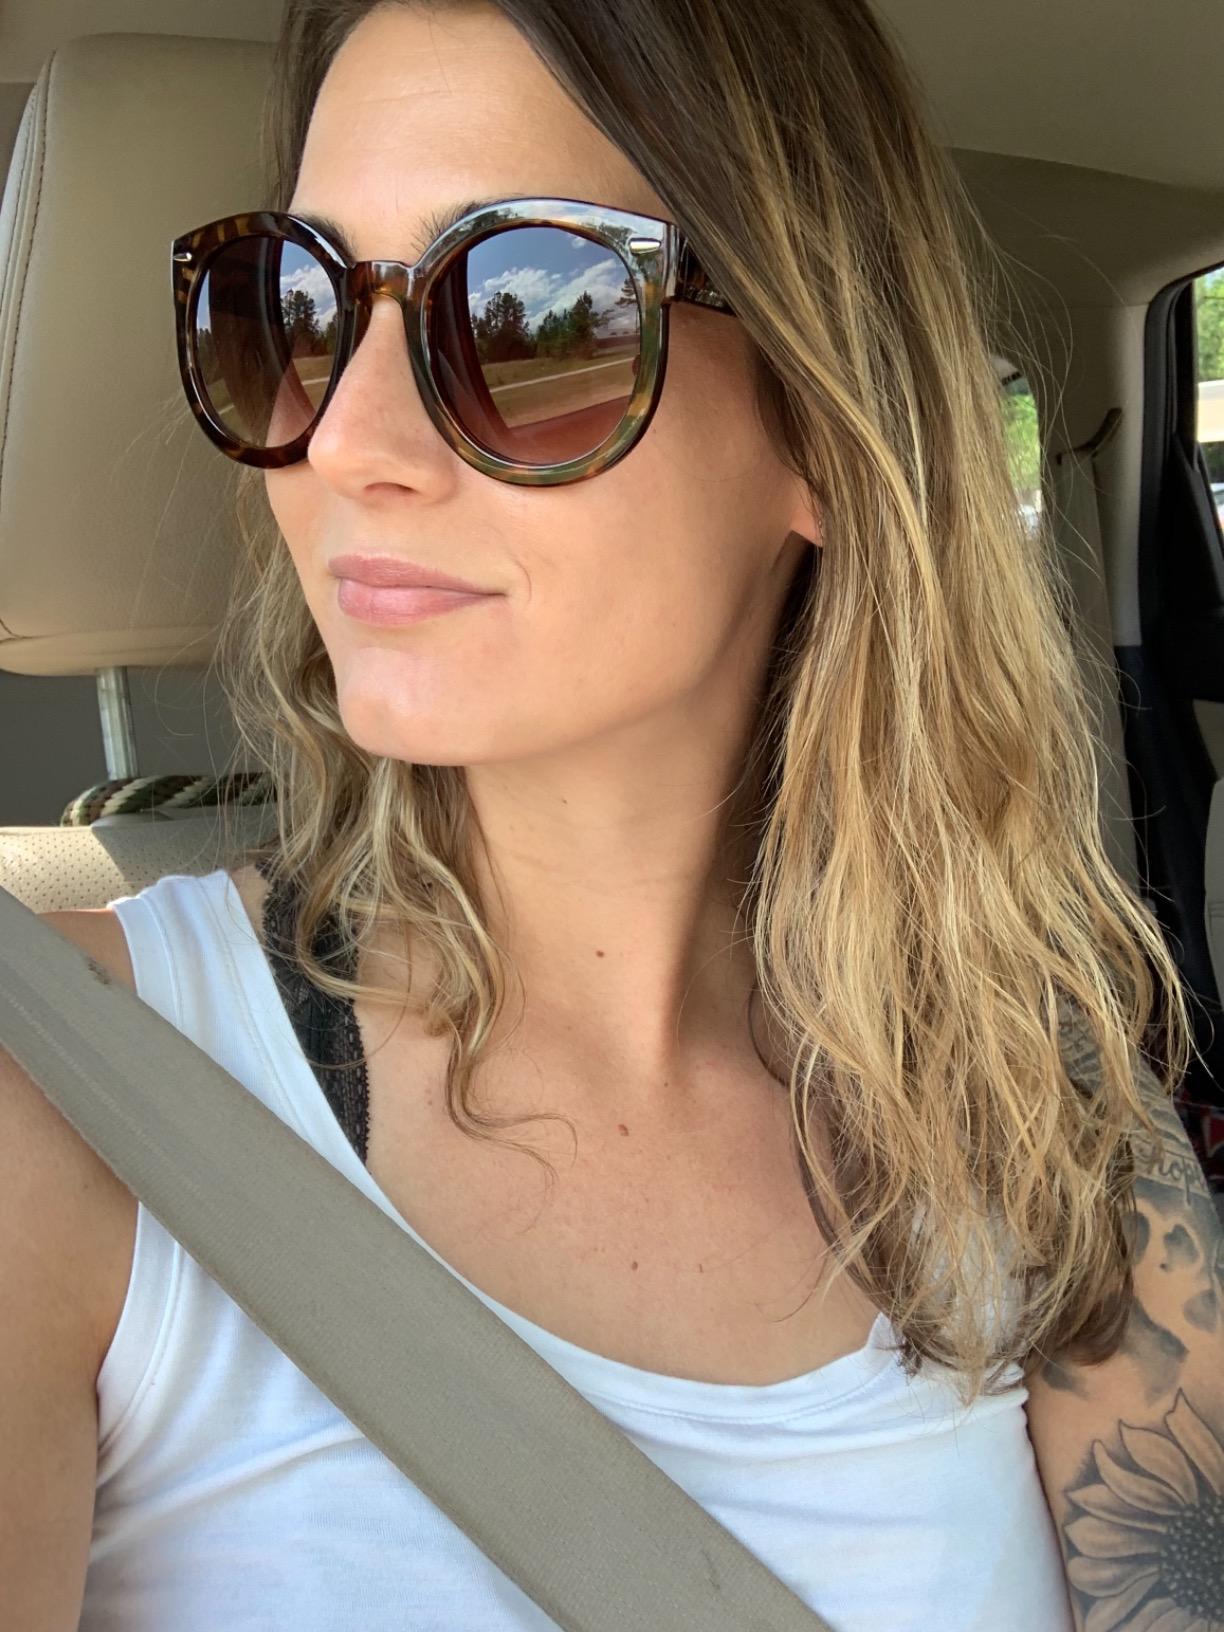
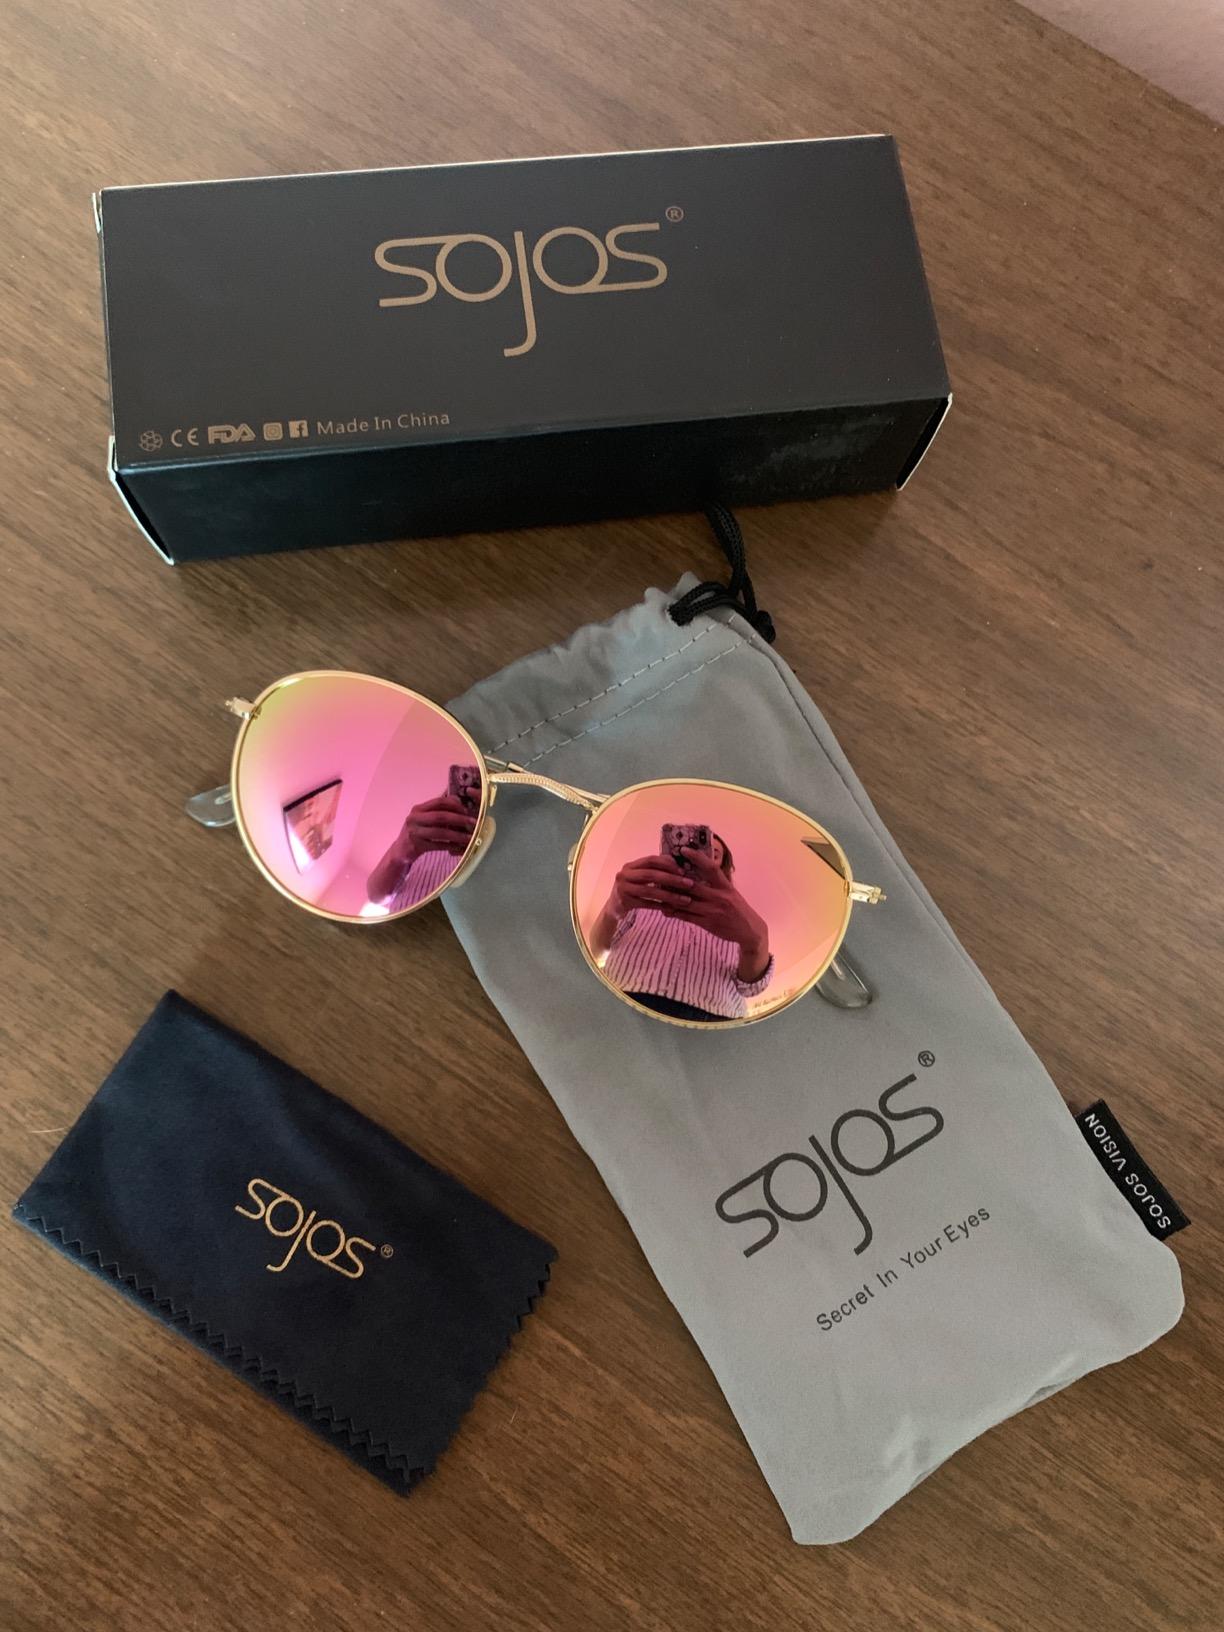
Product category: accessories_sunglasses
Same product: no